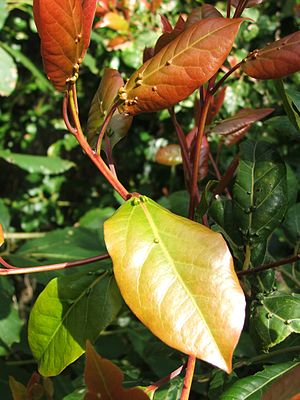
Stinkwood
Stinkwood
Stinkwood, med det latinske navn Ocotea bullata er et stort blomstrende træ med en højde på op til 30 m. Træet er i laurbær-familien og er stedsegrønt.